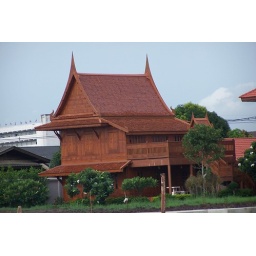
This house is near the river